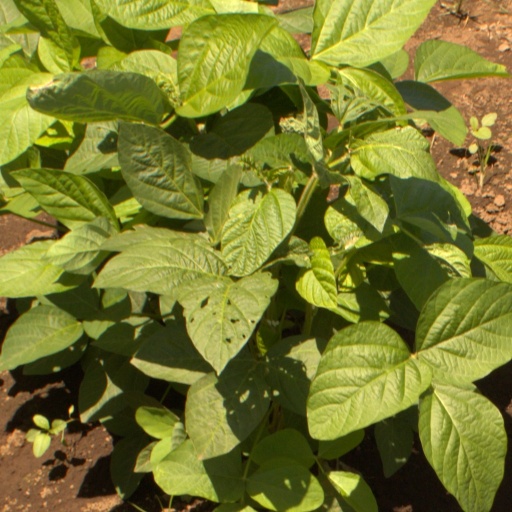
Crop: soybean